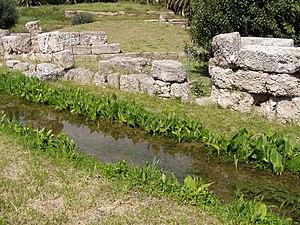
Le Céramique est le quartier des potiers à Athènes.